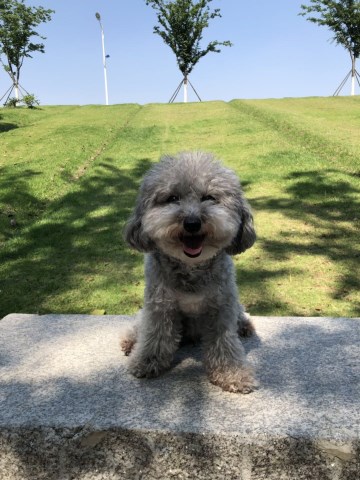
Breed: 7449-n000128-teddy